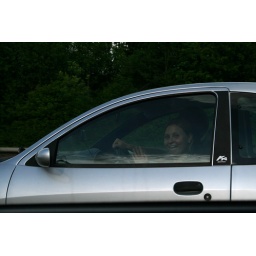
I saw a documentary once where a bear got in a car and drove away.